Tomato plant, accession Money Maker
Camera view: horizontal (90 deg, fisheye); turntable rotation: 30 degrees
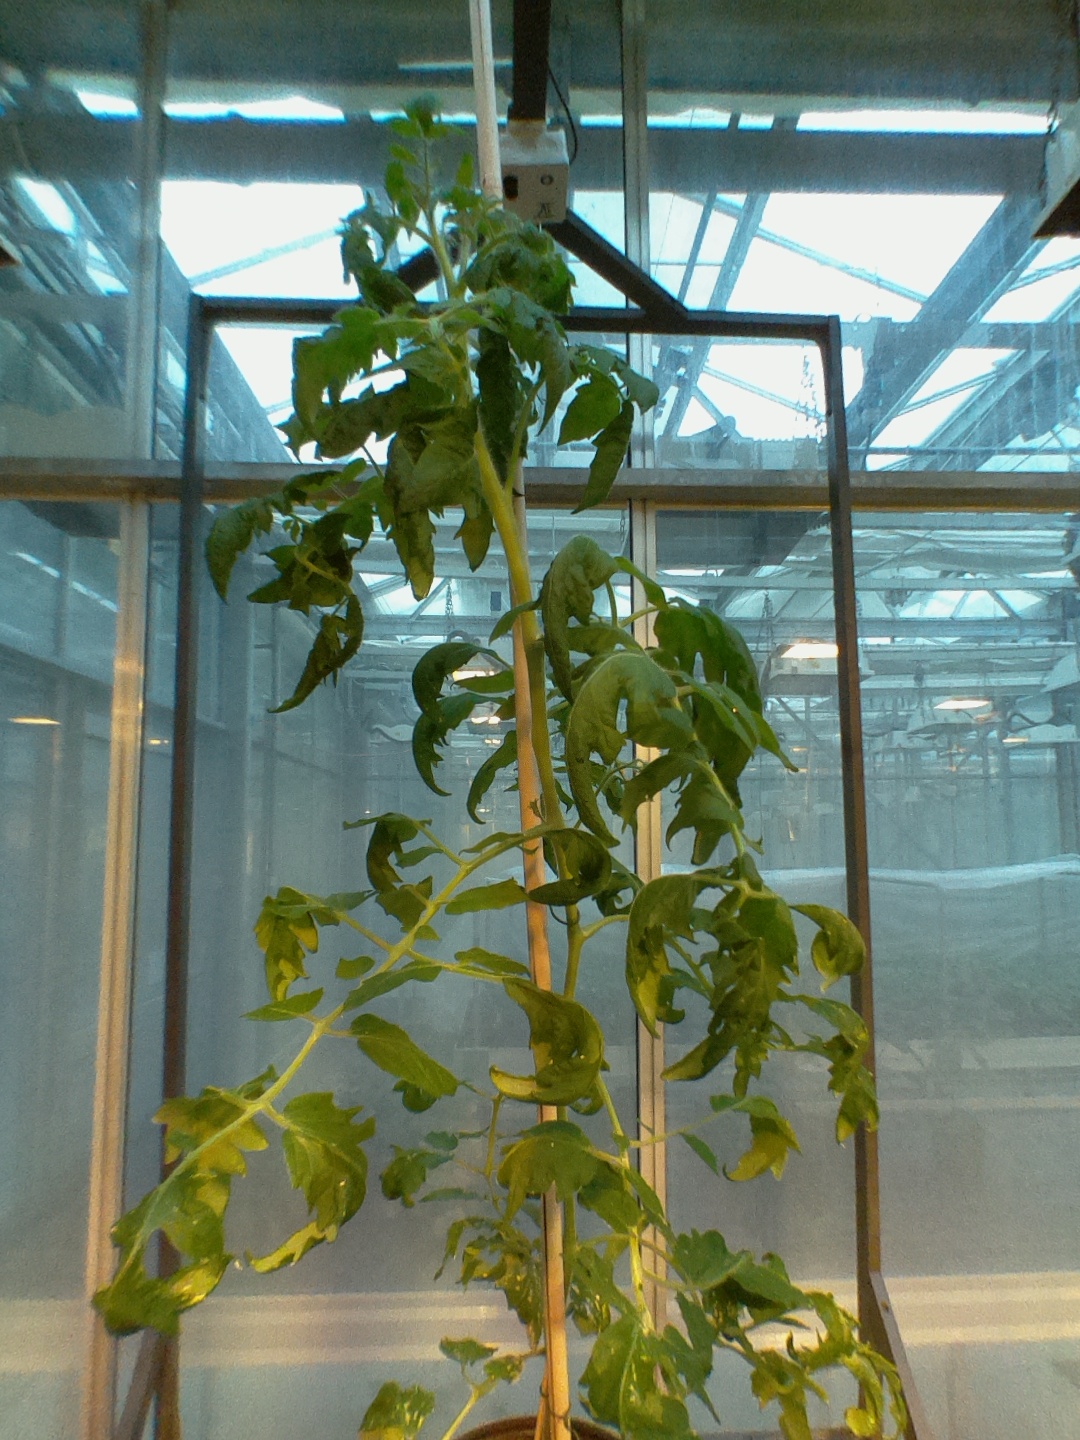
BBCH growth stage 67: Full flowering, 70%-80% of flowers open, more petals falling